2020 West Sumatra gubernatorial election

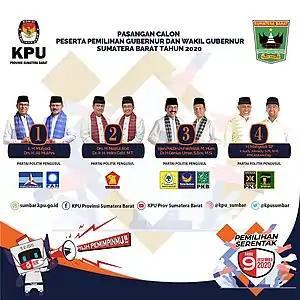

There were two gubernatorial debates, both of which were attended by the four candidates for governor and deputy governor.